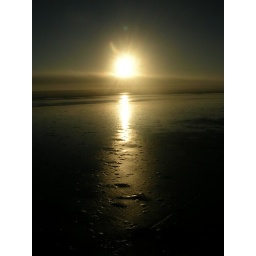
This was a rare day. It was mostly cloud cover just along the coast in August